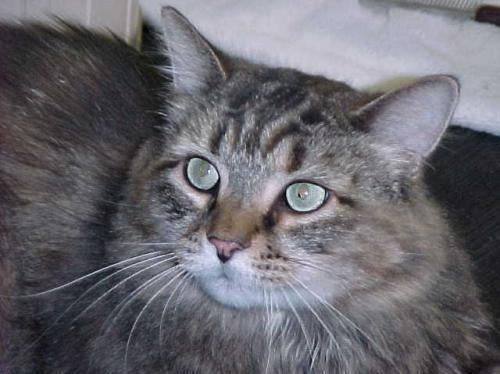
cat